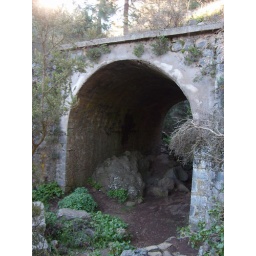
bridge in the forest